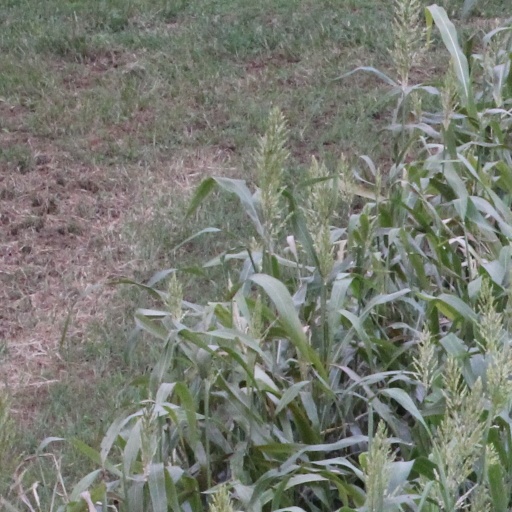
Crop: sorghum